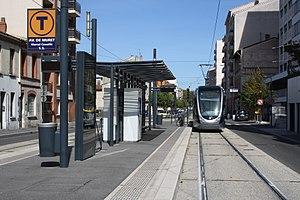
Tramway Toulouse, Station Avenue de Muret Marcel Cavaillé
La liste des stations du tramway de Toulouse permet un aperçu des stations actuellement en service ou en projet, sur le réseau du tramway de Toulouse. Au total, ce réseau compte 27 stations réparties sur deux lignes. La première ligne a ouvert le 11 décembre 2010.
La station Avenue-de-Muret – Marcel-Cavaillé est une station du tramway de Toulouse.